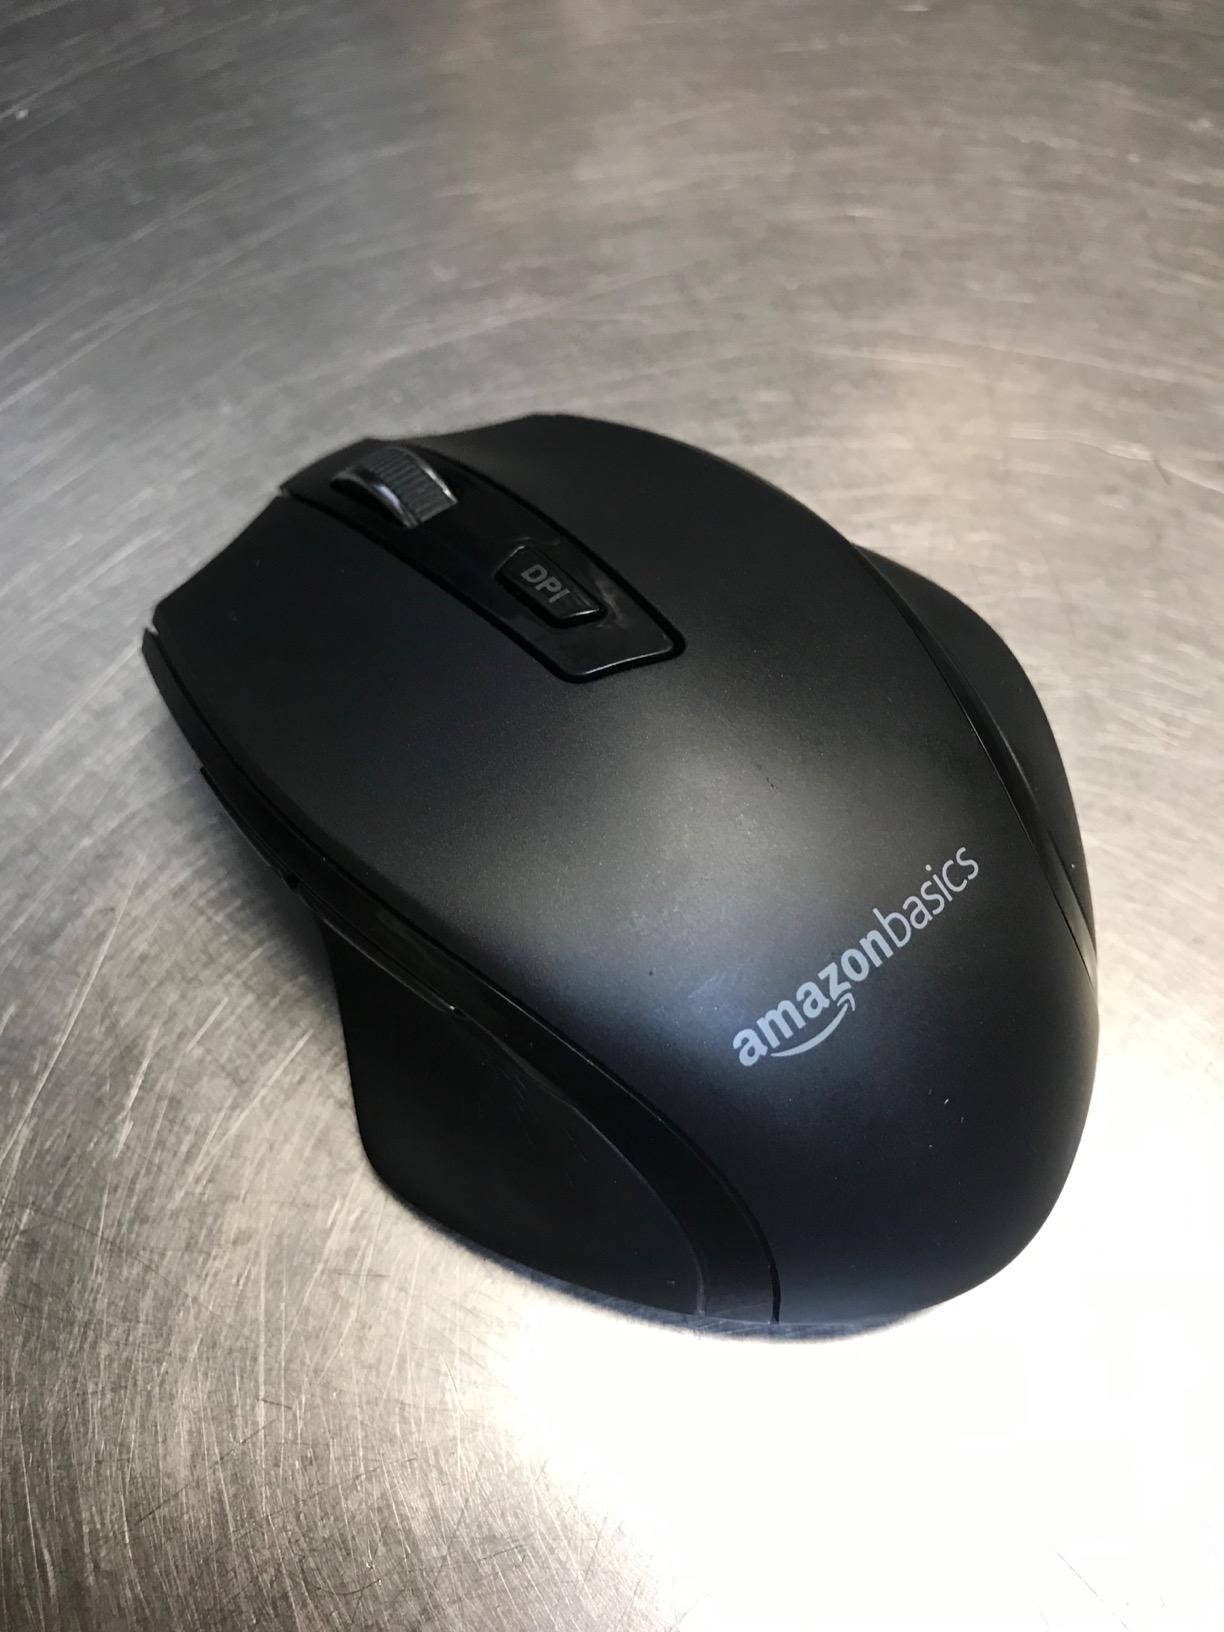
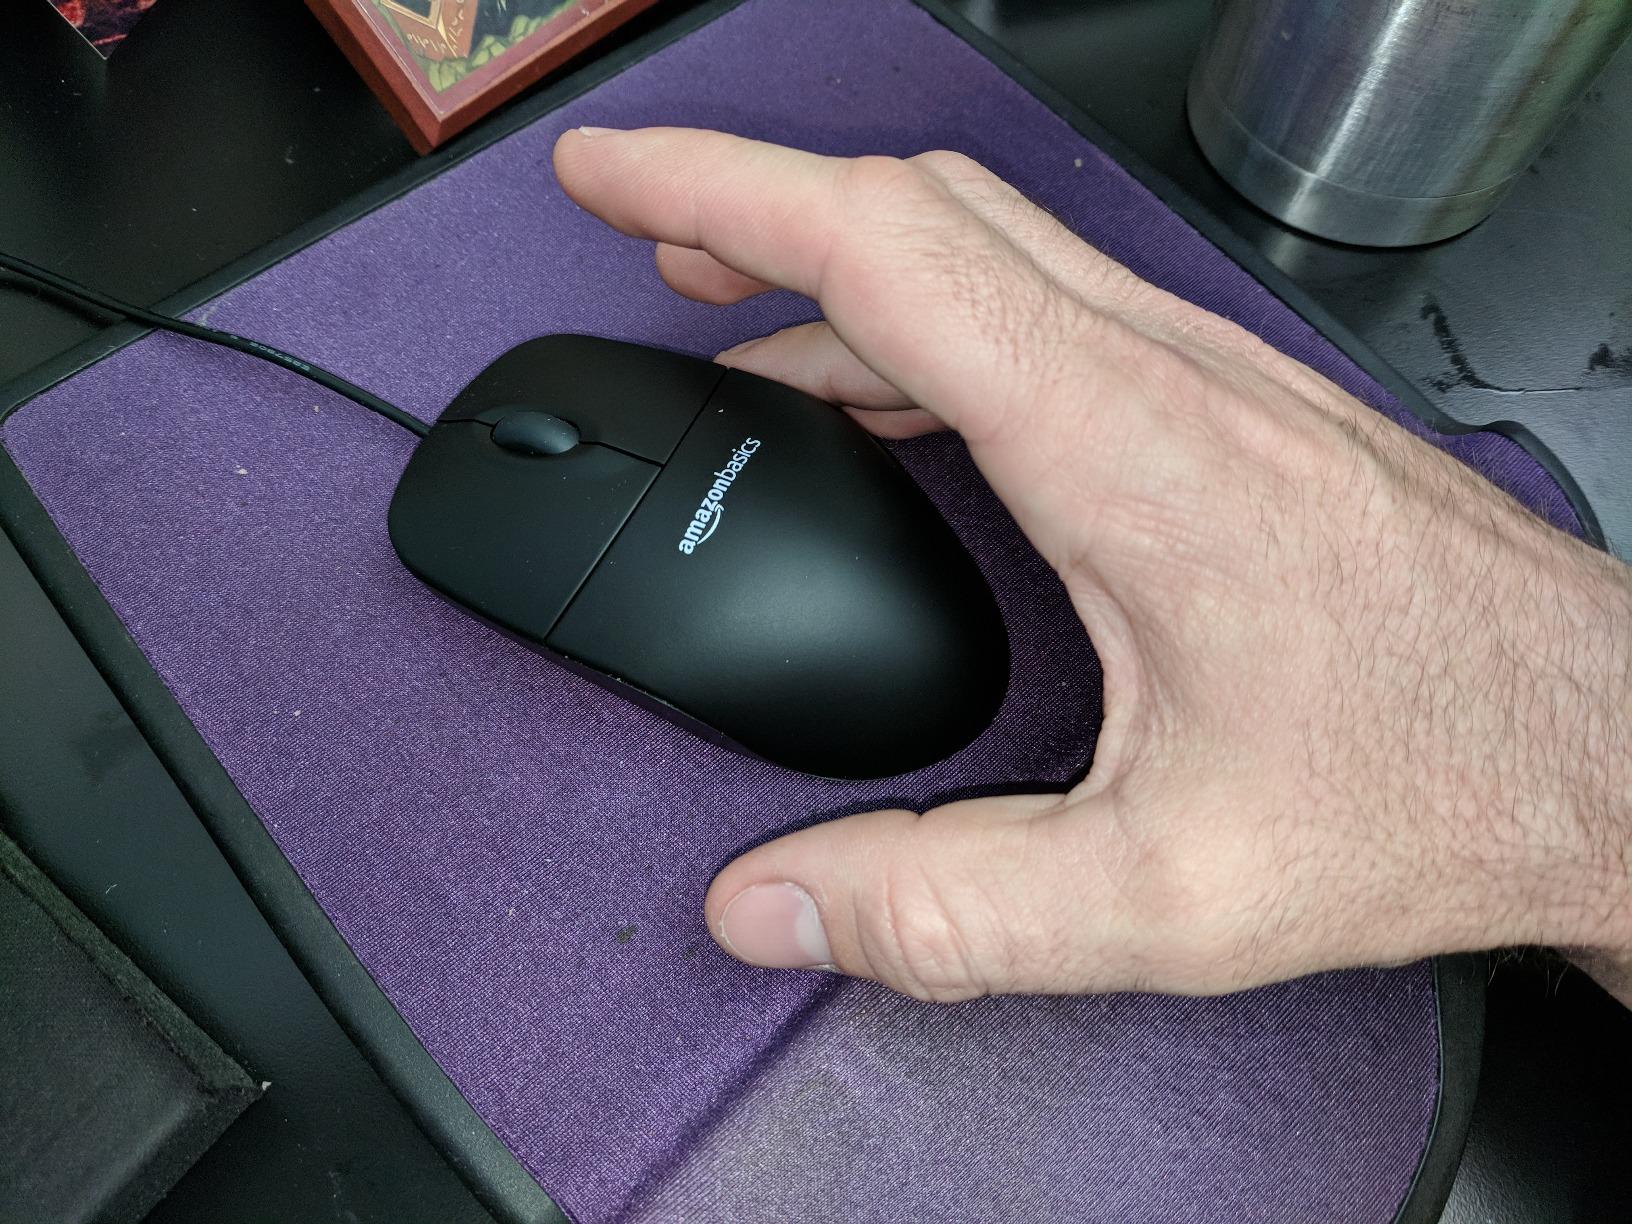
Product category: mouse
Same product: no